John Wisker

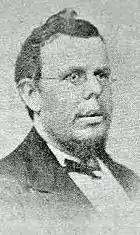
John Wisker

John Wisker (30 May 1846 in Kingston upon Hull, England – 18 January 1884 in Richmond, Victoria) was an English chess player and journalist. By 1870, he was one of the world's ten best chess players, and the second-best English-born player, behind only Joseph Henry Blackburne.